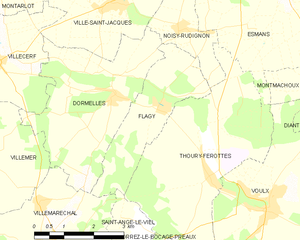
Carte des communes françaises Flagy